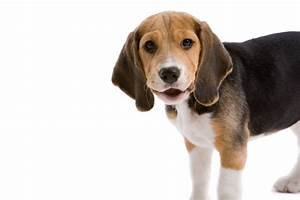
Label: dog